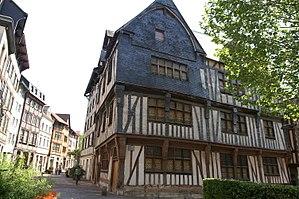
Maison des Quatre-fils-Aymon, actuel Musée national de l'Éducation, 185 rue Eau de Robec à Rouen. Façade sur la rue du Ruissel.
Rouen [ʁwɑ̃] est une commune du Nord-Ouest de la France traversée par la Seine. Préfecture du département de la Seine-Maritime, elle est le chef-lieu de la Normandie réunifiée après avoir été, jusqu'en 2015, celui de la Haute-Normandie.
Le musée national de l’Éducation est un musée français situé à Rouen ; il compte parmi les établissements muséographiques les plus réputés de la « ville aux cent clochers ». C'est un service du réseau Canopé. Il a le label musée de France.